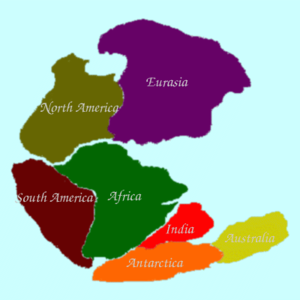
Carte de la Pangée.
L'Antarctique, parfois appelé « le Continent Austral » ou « le Continent Blanc », est le continent le plus méridional de la Terre. Situé autour du pôle Sud, il est entouré des océans Atlantique, Indien et Pacifique et des mers de Ross et de Weddell. Il forme le cœur de la région antarctique qui inclut également les parties émergées du plateau des Kerguelen ainsi que d'autres territoires insulaires de la plaque antarctique plus ou moins proches. L'ensemble de ces territoires, qui partagent des caractéristiques écologiques communes, constitue l'écozone antarctique.
La Panthalassa était le vaste océan global qui a entouré la Pangée, supercontinent qui exista à la fin du paléozoïque.
L' effondrement de la forêt tropicale du Carbonifère est une extinction provoquée par le passage à un climat plus sec, qui s'est produite il y a environ 305 millions d'années durant le Carbonifère, dans les vastes forêts humides couvrant la région équatoriale de l'Euramerica. Les gisements de houille constituent les dépôts fossilisés de cette luxuriante végétation. Cet événement a provoqué l'extinction de nombreuses espèces végétales et, dans une moindre mesure, celle d'espèces animales. À la suite de cet événement, les forêts tropicales houillères se sont maintenues dans de vastes régions de la Terre, mais leur étendue et leur composition ont changé.
La Pangée est un supercontinent formé au Carbonifère de la collision de la Laurussia et du Protogondwana et ayant regroupé presque l'ensemble des terres émergées. Au Trias, il s'est morcelé en Laurasia au nord et Gondwana au sud.
La Baume-Cornillane est une commune française située dans le département de la Drôme, en région Auvergne-Rhône-Alpes.